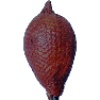
Label: Salak 1